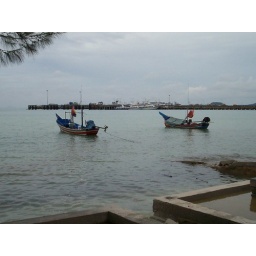
fishing boats in Na Thon harbor, fish shop is right up on the sidewalk